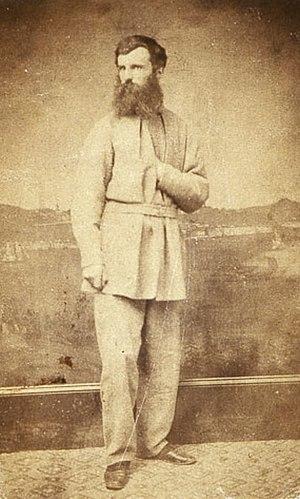
Portrait du sculpteur sur bois Jean-Baptiste Côté (1832-1907), vers 1865. Épreuve à l'albumine argentique. Dimensions
Jean-Baptiste Côté était un architecte, sculpteur sur bois, graveur sur bois, caricaturiste, éditeur et imprimeur canadien. Sa réputation repose sur ses gravures sur bois et sur le fait qu'il est l'un des premiers caricaturistes au Canada.